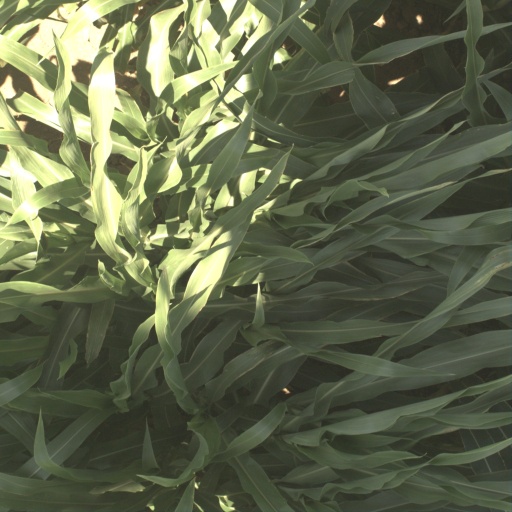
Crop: sorghum